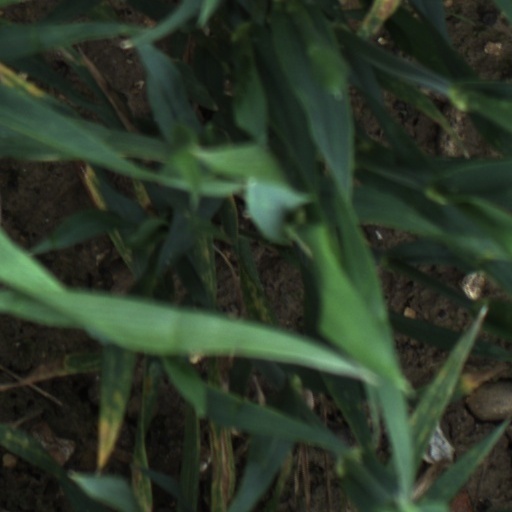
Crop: wheat